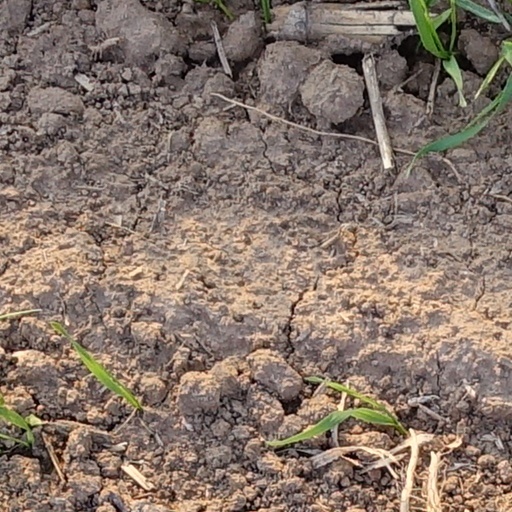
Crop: wheat